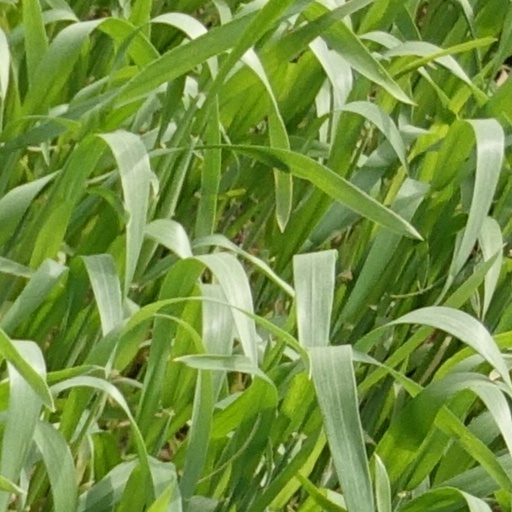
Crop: wheat